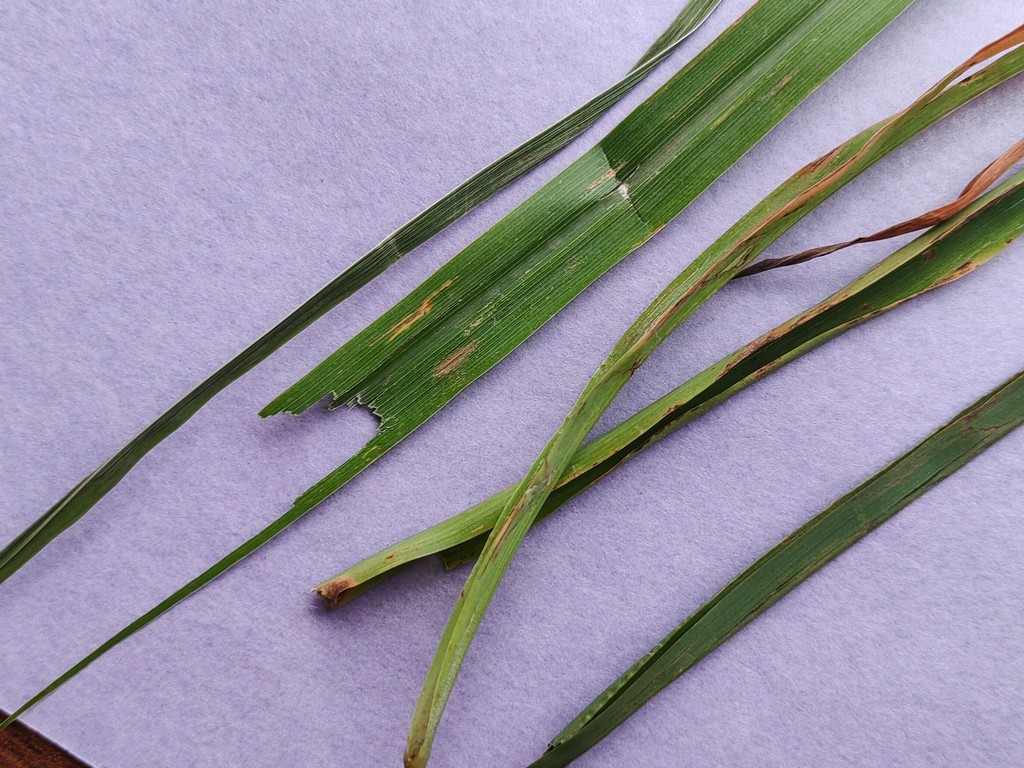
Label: Unhealthy